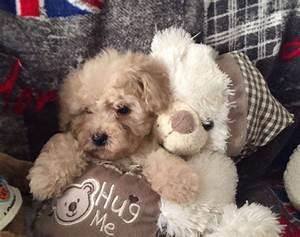
dog